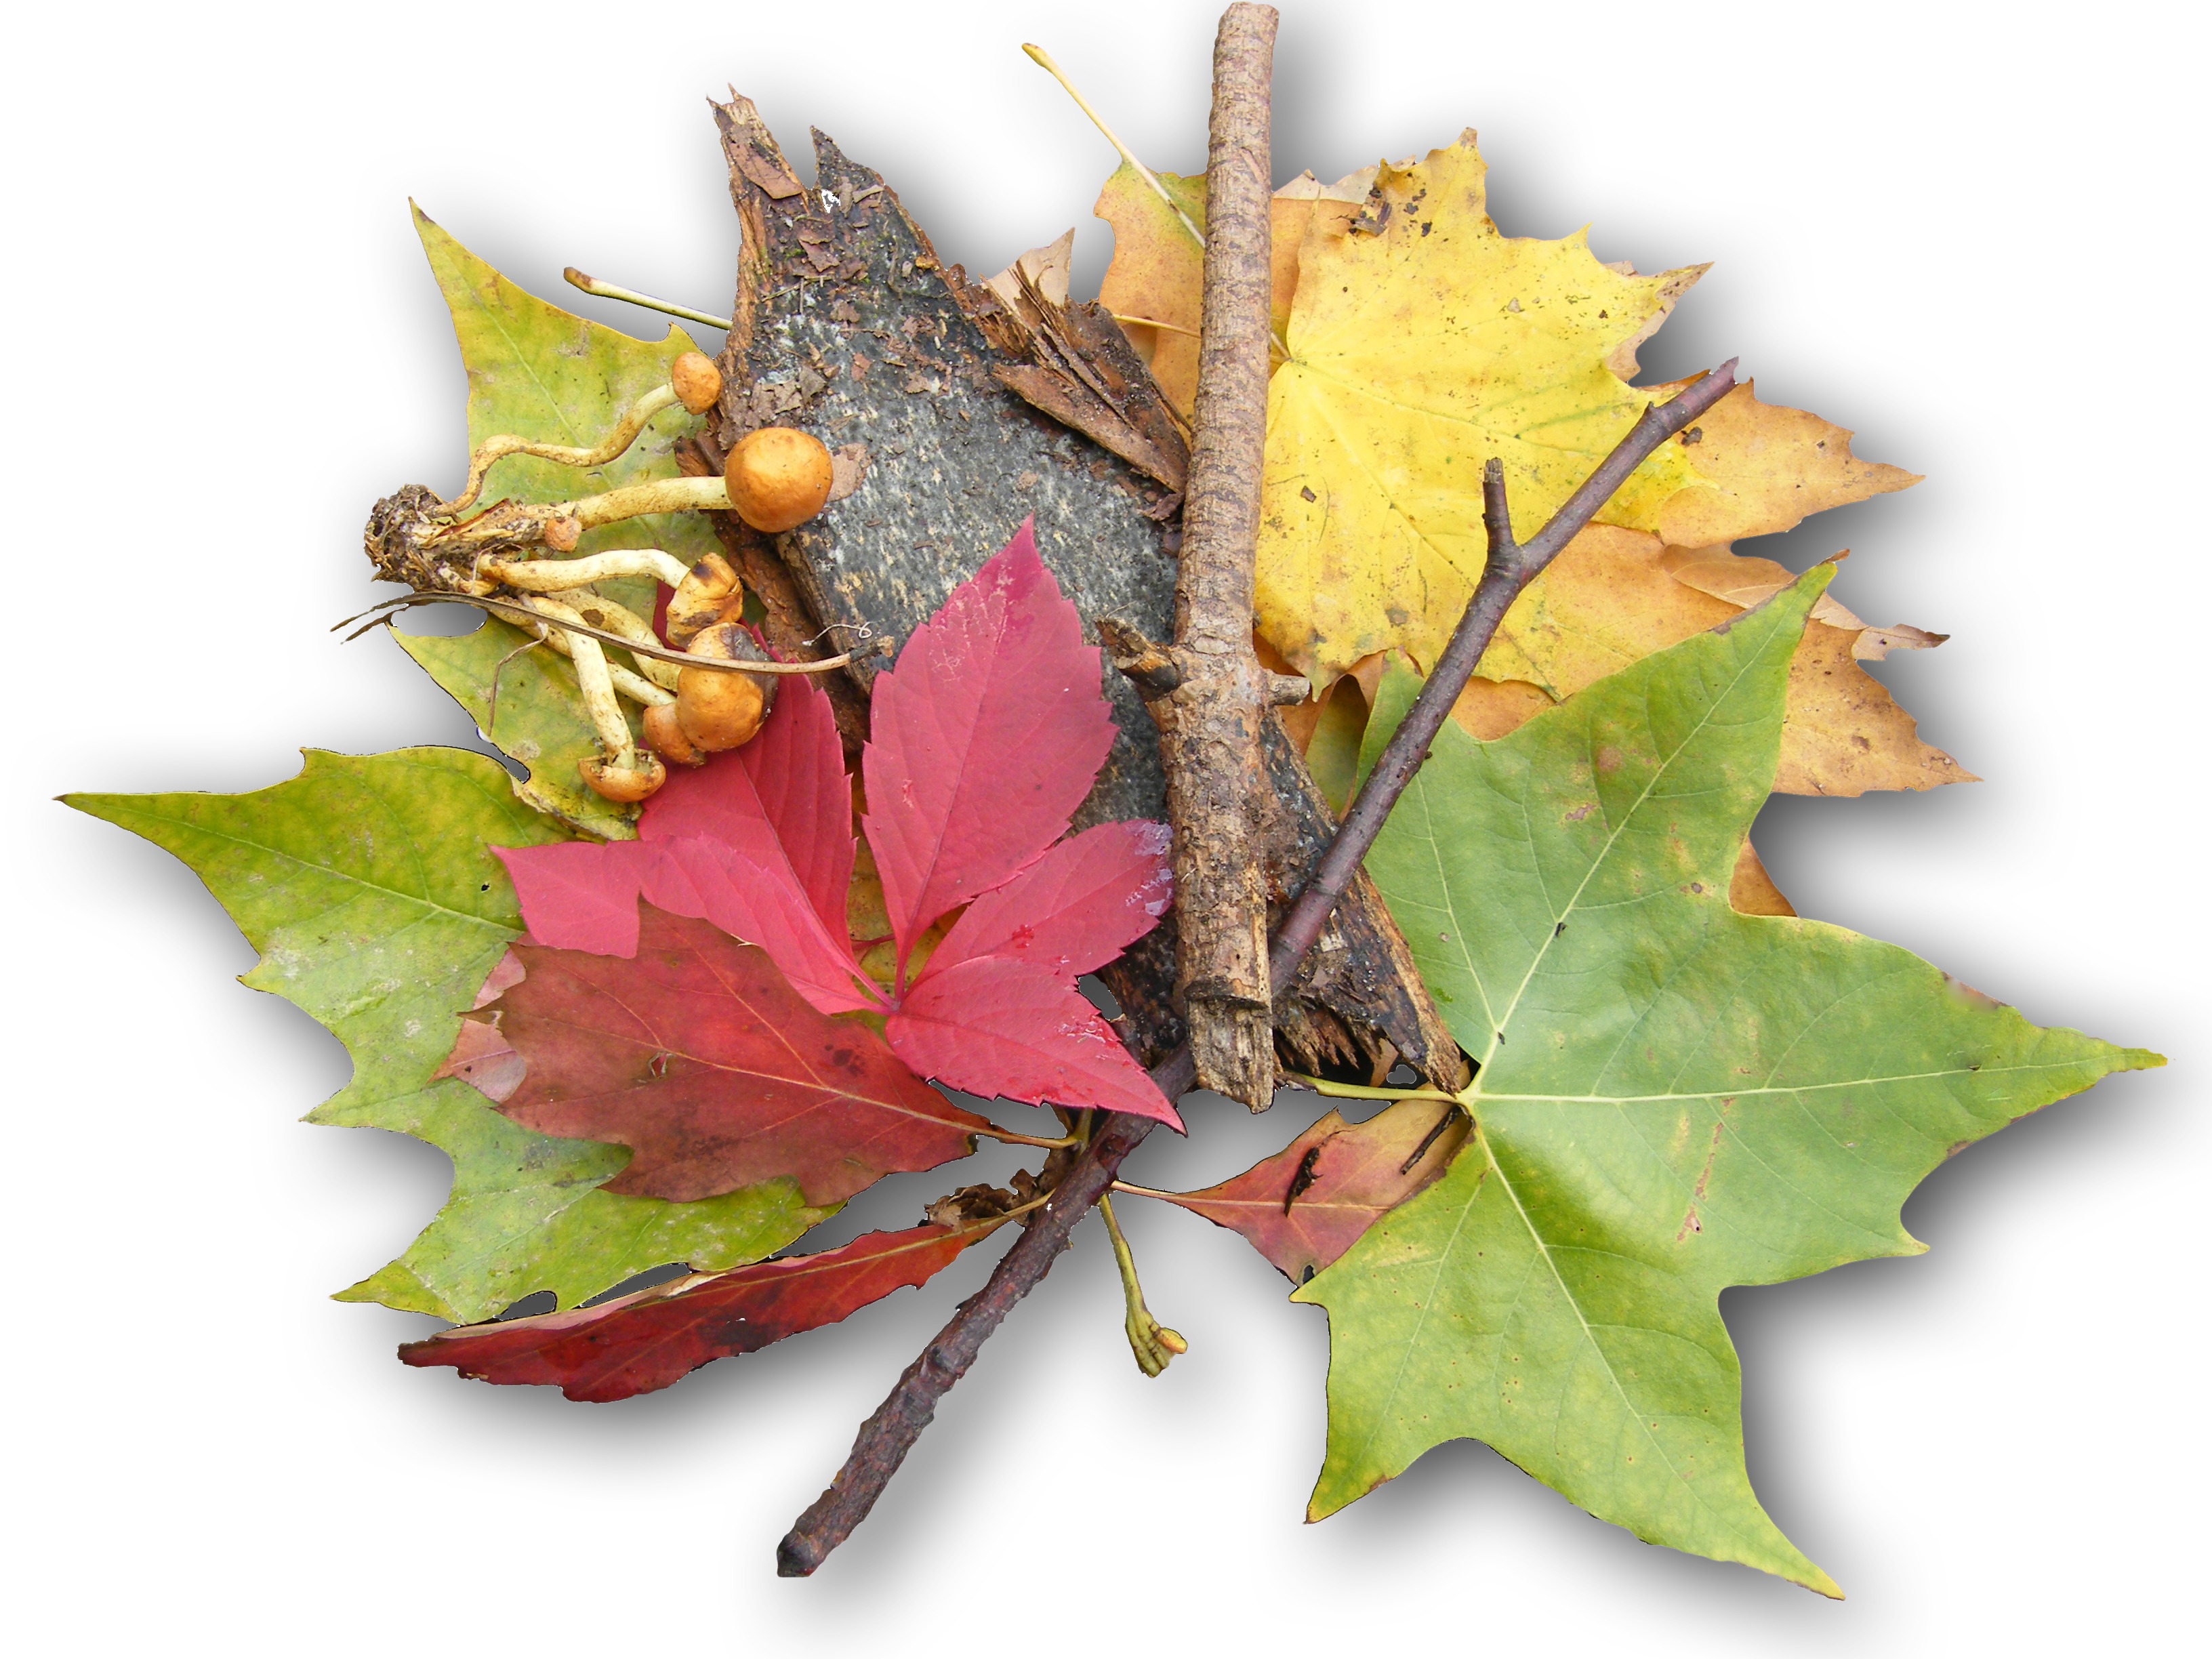
tree, branch, plant, leaf, flower, decoration, produce, autumn, colorful, season, maple tree, maple leaf, leaves, oak, flowering plant, grape leaves, woody plant, land plant